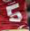
Number: 5